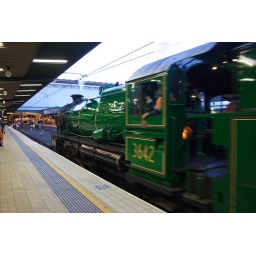
3642 runs around its train ready to return to its base at the Rail Transport Museum at Thirlmere.Sydney Terminal, Platform One.